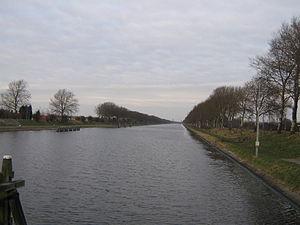
Le Canal à travers Walcheren est un canal néerlandais de la Zélande.